Café Tacuba

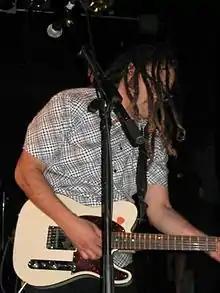
Joselo Rangel

José "Joselo" Alfredo Rangel, spent the first 9 years of his life in Minatitlán, Veracruz, until his family moved to Mexico DF where he studied industrial design in the UAM.